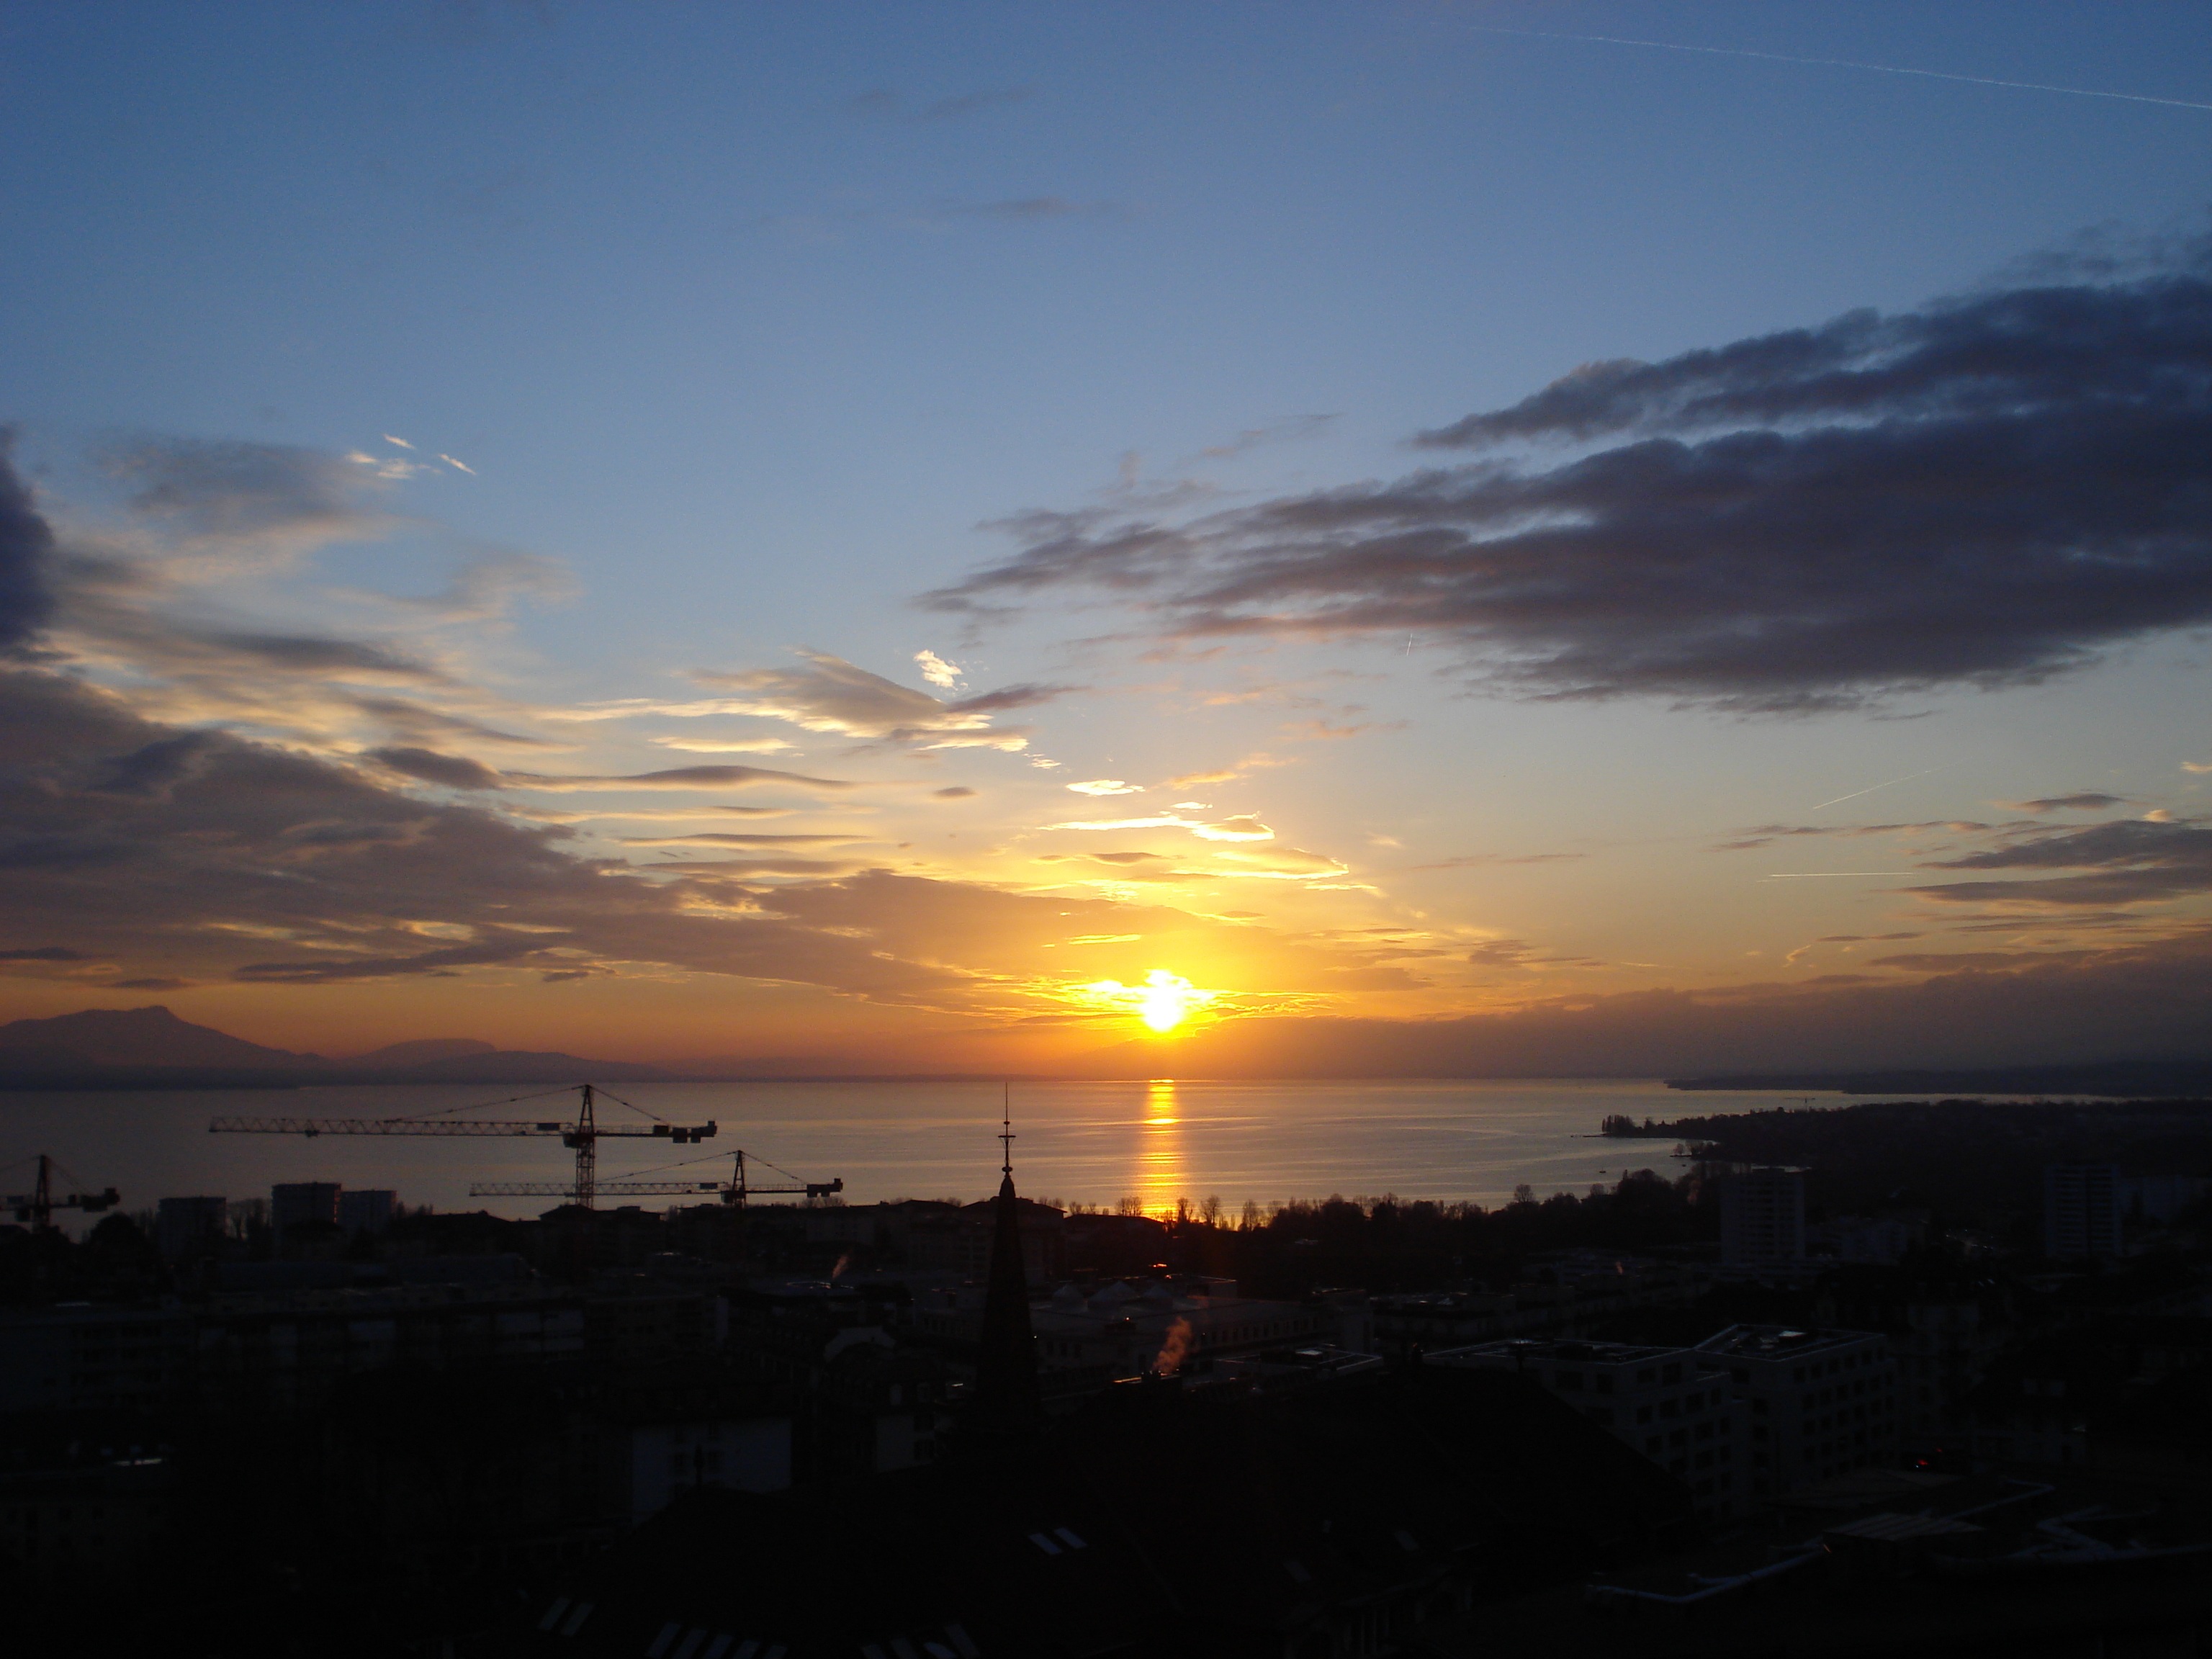
sea, horizon, cloud, sky, sun, sunrise, sunset, sunlight, morning, dawn, atmosphere, dusk, evening, switzerland, lausanne, lake geneva, afterglow, red sky at morning